Lockwood Aircraft

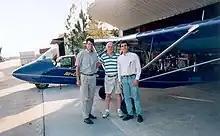
Phil Lockwood, Antonio Leza and Pedro Gonzalez pose in front of the Aircam.

The Lockwood Aircraft Corporation is an ultralight aircraft manufacturer located in Sebring, Florida.